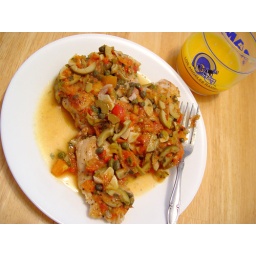
Left over white fish with orange juice.